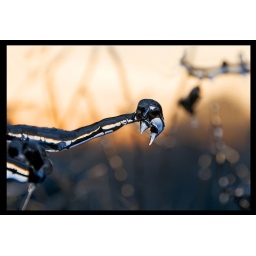
Things I see:1. Praying mantis2. Bokeh viper3. Dinosaur head with bird flying in background